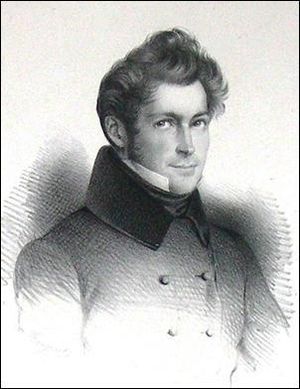
Henri de Brouckère
Henri de Brouckère var en belgisk statsmand. Han var yngre bror til Charles de Brouckère.